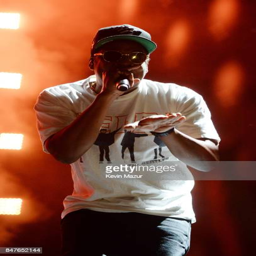
z performs onstage during the festival day